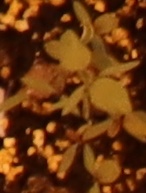
Label: Palmer Amaranth